Dack Rambo

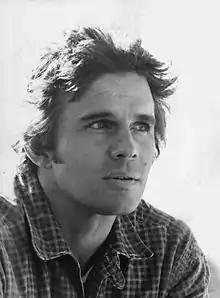
Dack Rambo in "Dirty Sally" (1974)

Norman Jay "Dack" Rambo (November 13, 1941 – March 21, 1994) was an American actor, widely known for his role as Walter Brennan's grandson Jeff in the series "The Guns of Will Sonnett", as Steve Jacobi in the soap opera "All My Children", as cousin Jack Ewing on "Dallas", and as Grant Harrison on the soap opera "Another World".